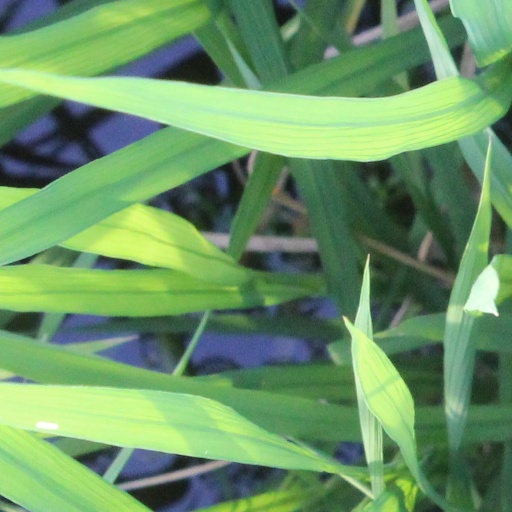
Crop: rice